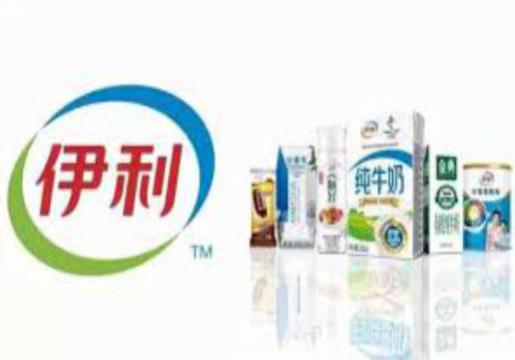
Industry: Food